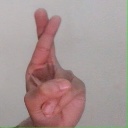
अक्षर: र